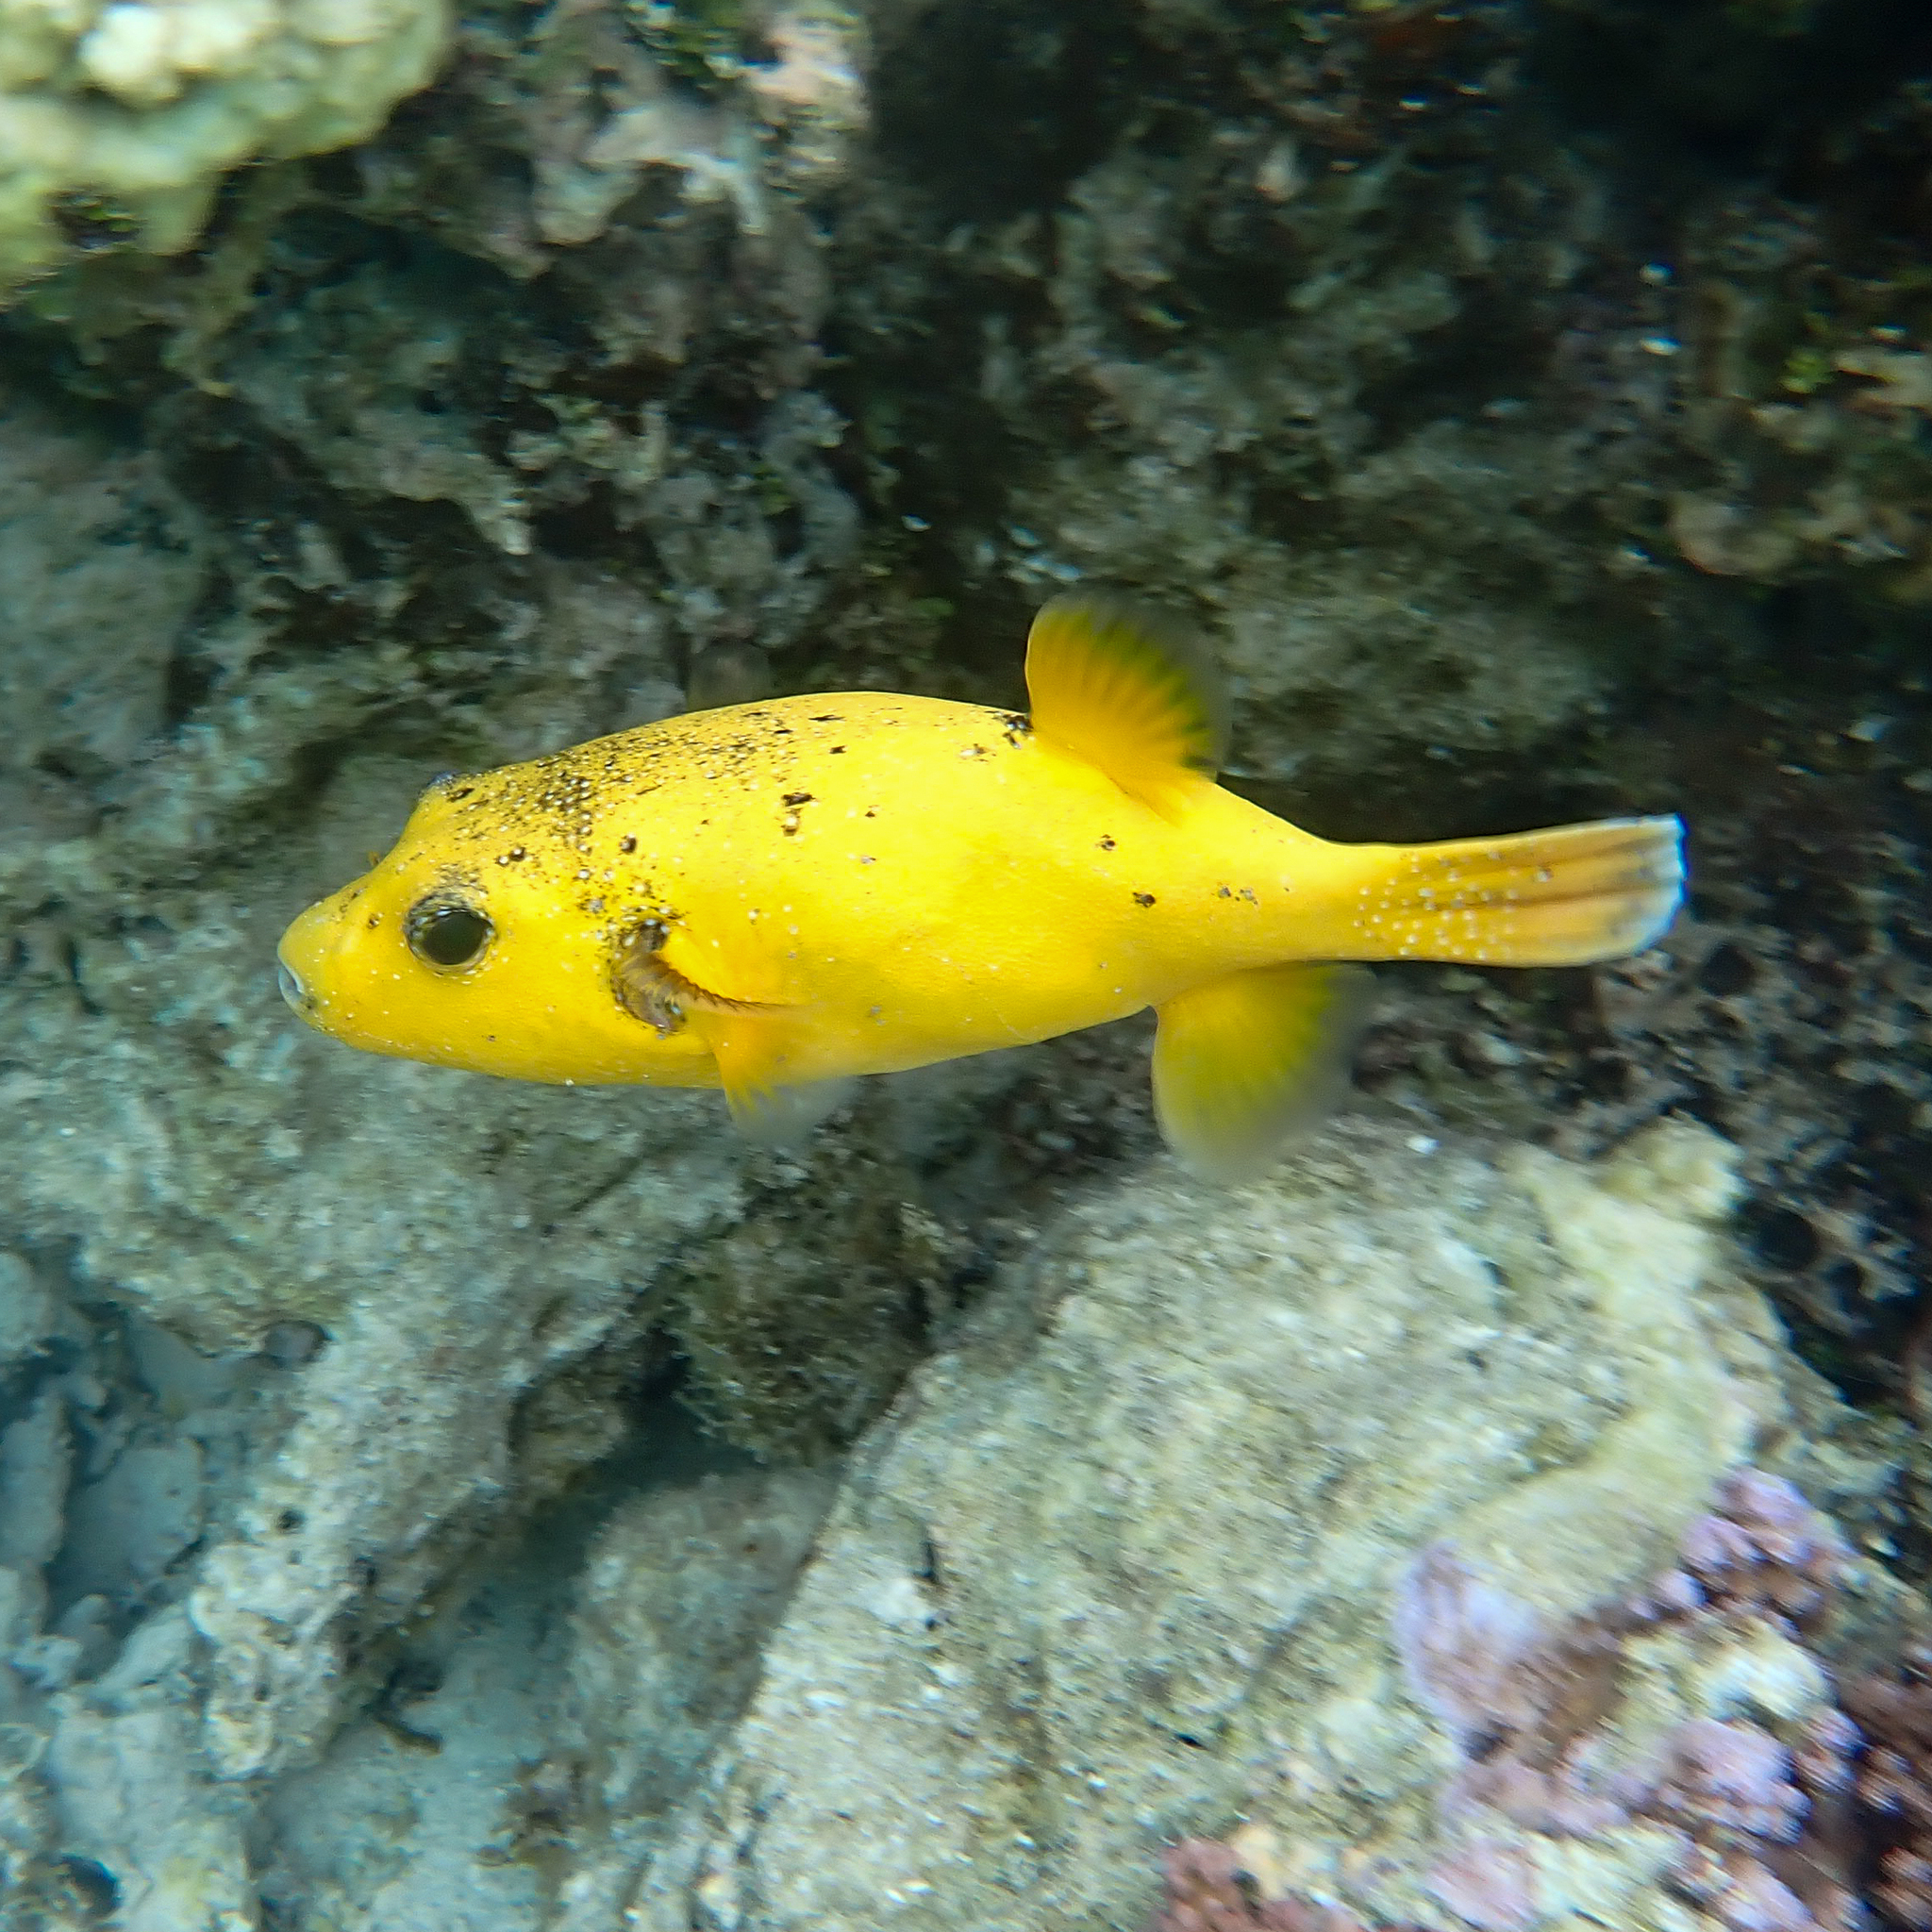
Arothron meleagris (Guineafowl Puffer)